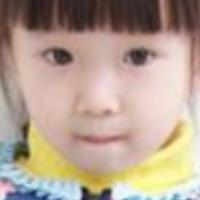
Age group: age 01-10